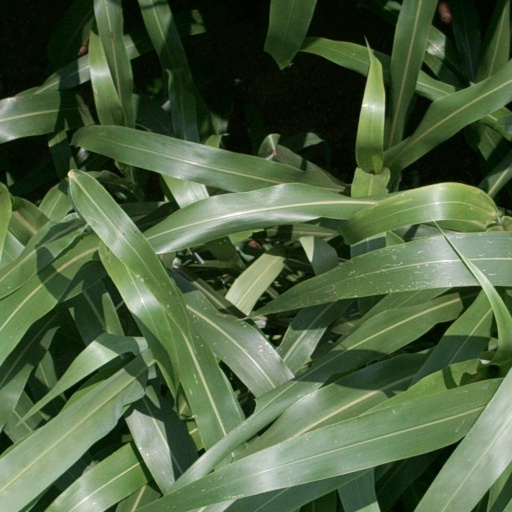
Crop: sorghum